Women in the Spanish Civil War

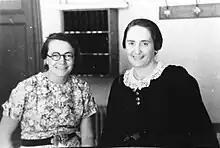
Bernadette Cattanéo (left) and Dolores Ibárruri (right

The varying political parties during this period on the left would all work with each other and, in the latter stages of the war, against each other. The PCE would often be at the center of much of this, trying to attract support for their Stalinist communism ideology from various left-wing factions. When they were not trying to directly collaborate, crossover in membership would see many communist women involved in other organizations.